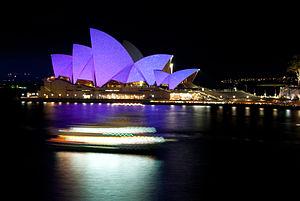
L'Australie, en forme longue le Commonwealth d'Australie, est un pays de l'hémisphère sud dont la superficie couvre la plus grande partie de l'Océanie. En plus de l'île éponyme, l'Australie comprend également la Tasmanie ainsi que d’autres îles des océans Austral, Pacifique et Indien. Elle revendique aussi 6 000 000 km² en Antarctique. Les nations voisines comprennent notamment l'Indonésie, le Timor oriental et la Papouasie-Nouvelle-Guinée au nord, les îles Salomon, Vanuatu et le territoire français de Nouvelle-Calédonie au nord-est, la Nouvelle-Zélande au sud-est ainsi que le territoire français des îles Kerguelen à l'ouest des îles australiennes Heard et McDonald.